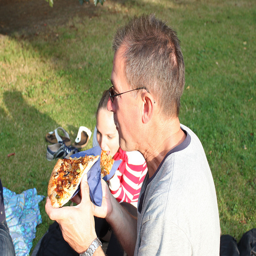
A man and a woman eat pizza together in a park.
A man eating pizza on a lawn with a woman.
A man and a girl sit on the grass, eating pizza.
A male and female eating pizza while on the grass.
A man and a girl eating pizza outdoors.